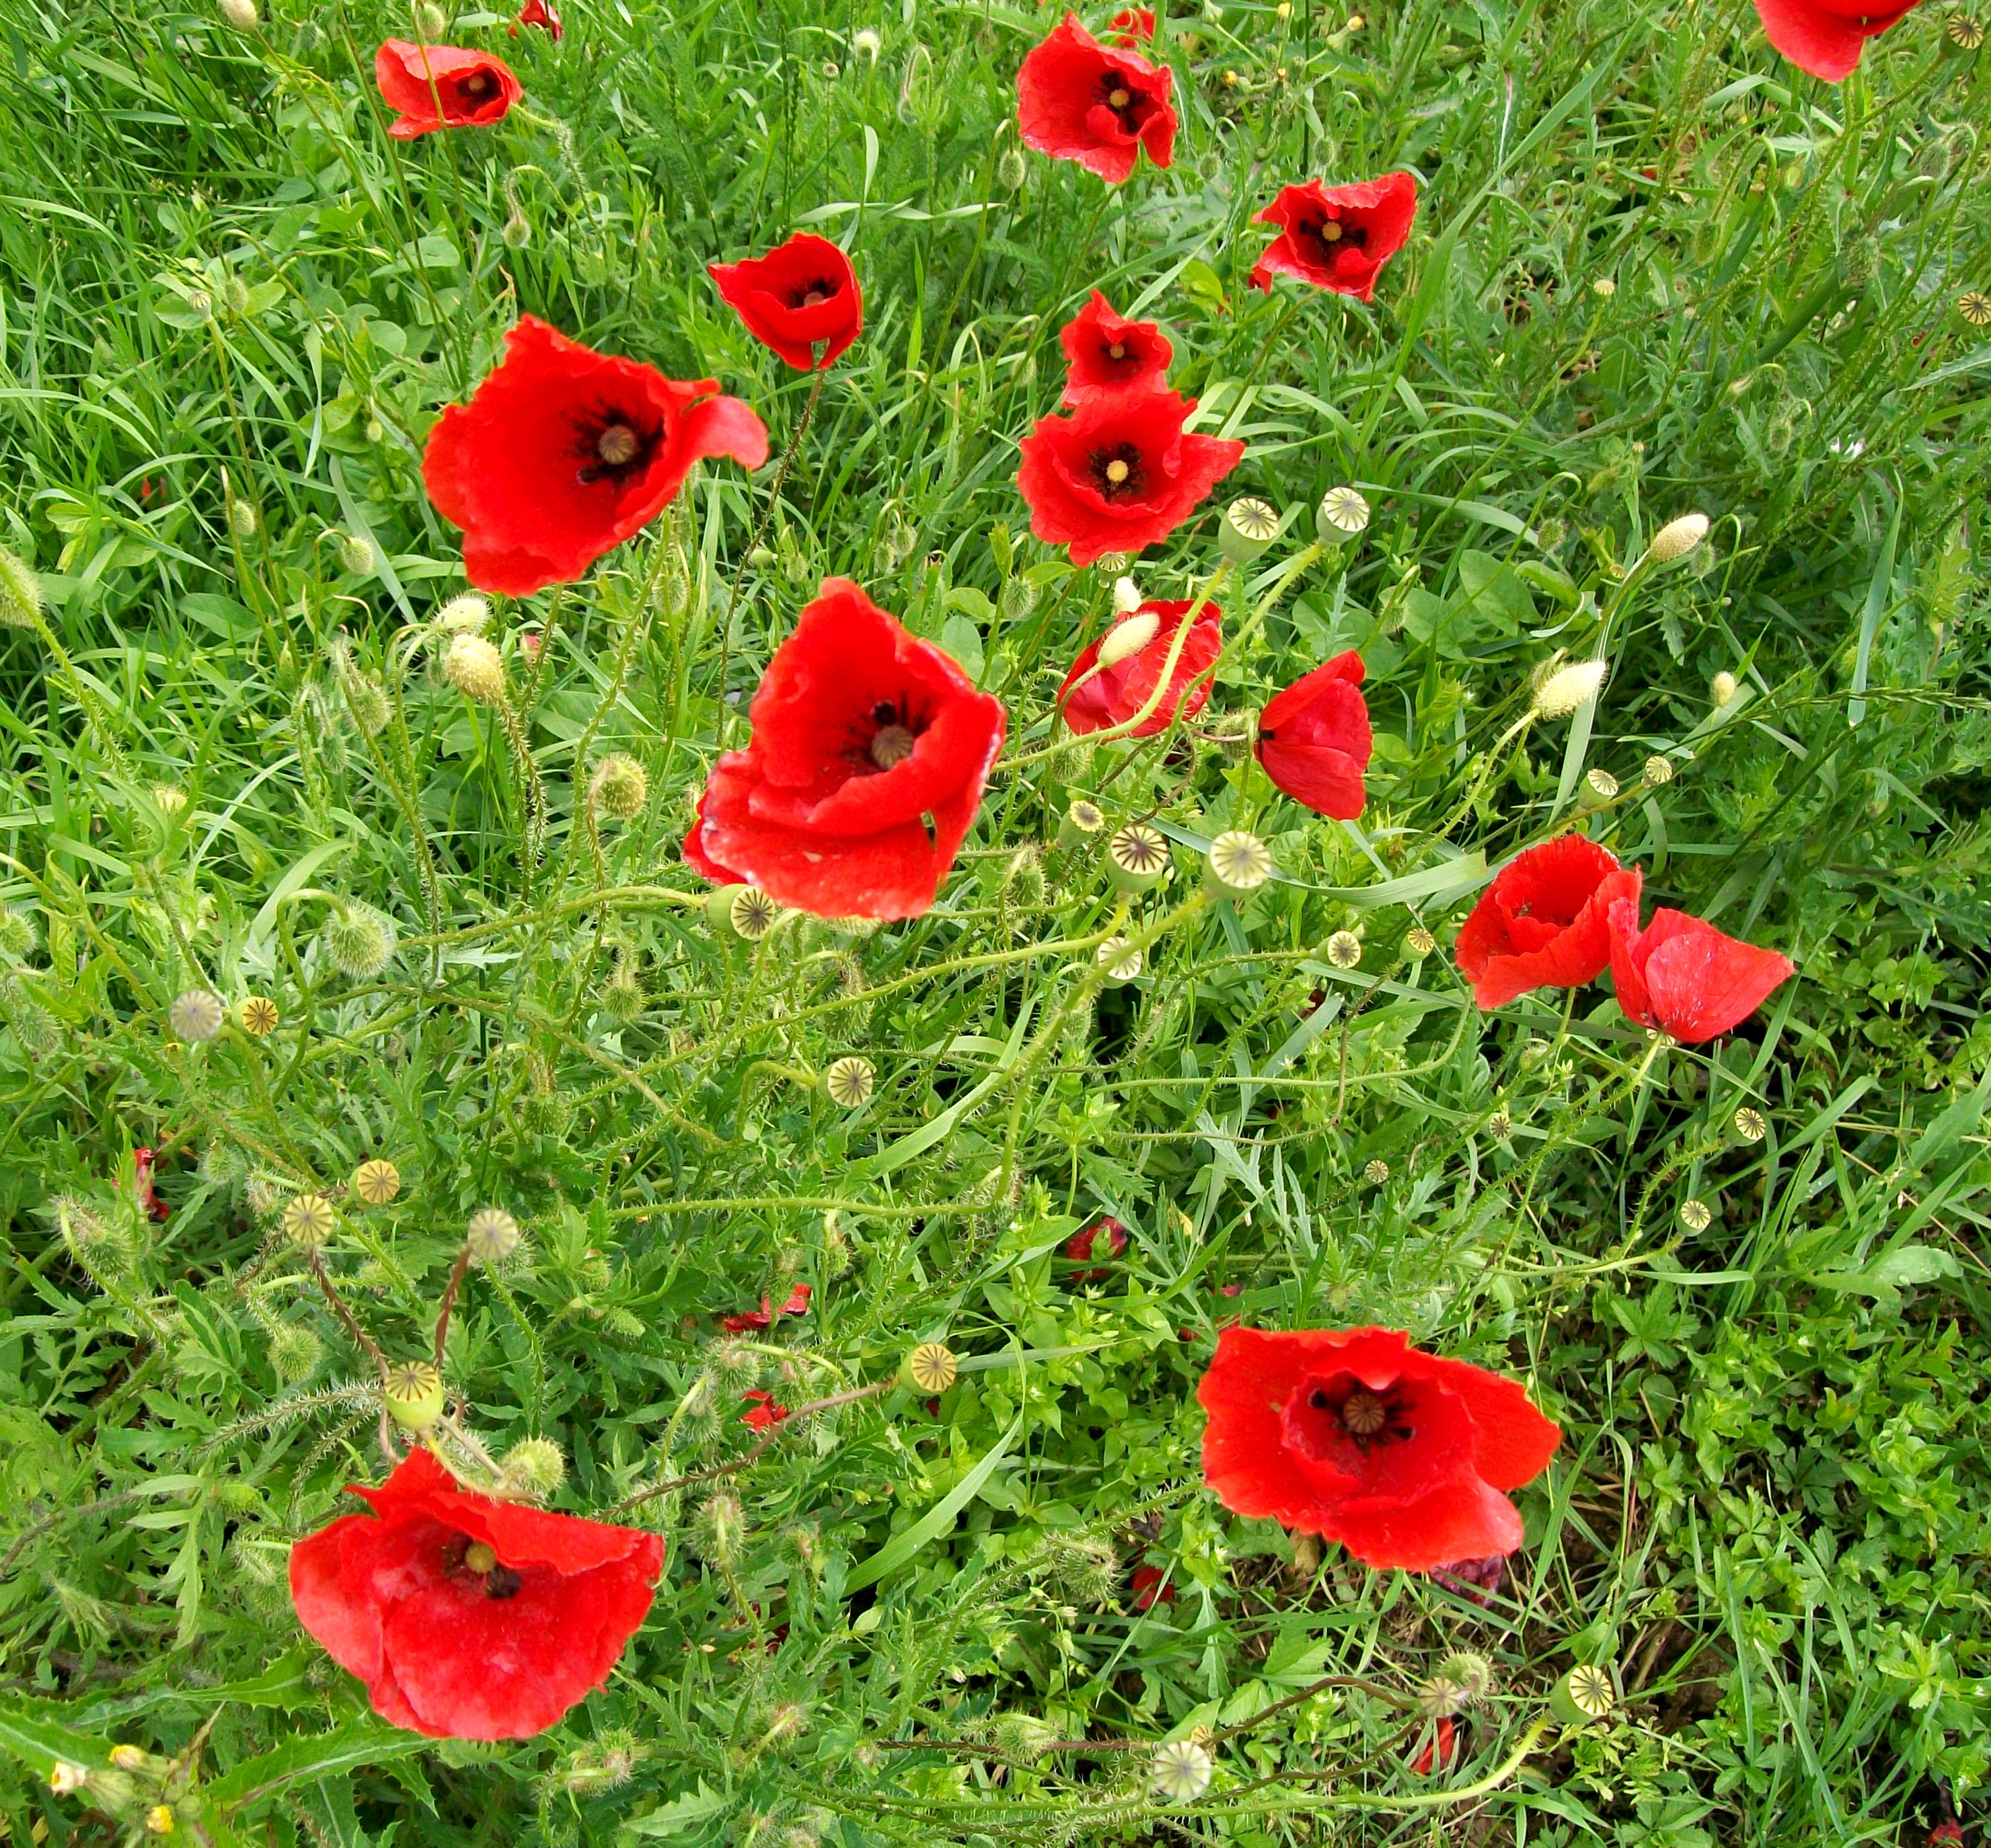
nature, grass, plant, field, lawn, meadow, flower, petal, bloom, spring, green, red, produce, flowers, prato, red flower, leaves, colors, petals, poppy, poppies, coquelicot, flowering plant, eschscholzia californica, flowery meadow, annual plant, land plant, poppy family